Hypericum punctatum

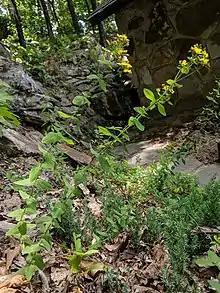
Erect stems of "H. punctatum"

"Hypericum punctatum" is seldom branched and grows to in height. Each of the one to several reddish, spotted stems are woody, especially near their base, and are terete. Old stems typically persist through subsequent seasons. The stems arise from a curved or twisted root crown. The root system consists of a branching taproot and several short rhizomes from which vegetative colonies of the herb can grow. The leaves of the herb are long and are situated opposite on the glabrous stem, either sessile or with very short petioles. The leaves vary in shape from oblong to elliptic or ovate, have rounded points at their apex, and taper towards their base. The inflorescence is composed of a corymbiform cluster of terminal cymes crowded with many yellow flowers that measure in width. The flowers are star-like in shape and have five petals. The sepals and petals are spotted with dark dots, especially on their underside, with the petals about twice as long as the oblong and acute sepals. The petals are dichotomously veined and have black bands between the veins. Each flower has twenty stamens or more. These numerous stamens are situated in three principal bundles and vary in filament length. Both the stamens and filaments are yellows, though filaments can occasionally become purple with age. In the center of the flower a flask-like pistil is surrounded by many yellow anthers. The anthers are about in diameter and have divergent yellow thecae and purplish black connective. The sessile, ovate pistil in long and has three carpels and three locules. The pistil is lined with elongate oil vesicles. The three styles are about half the length of the ovary. The stigmas are capitate. The capsule is ovoid and long.